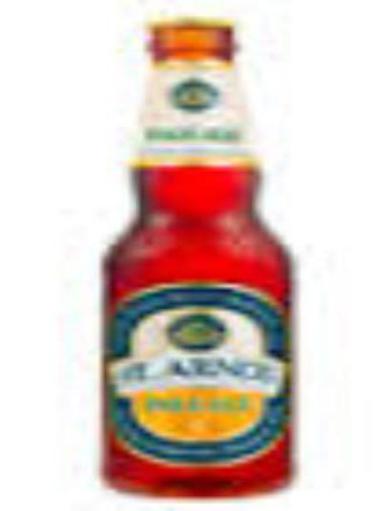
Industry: Food